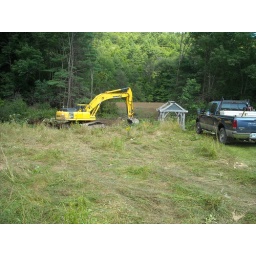
Opening the road in to the new library